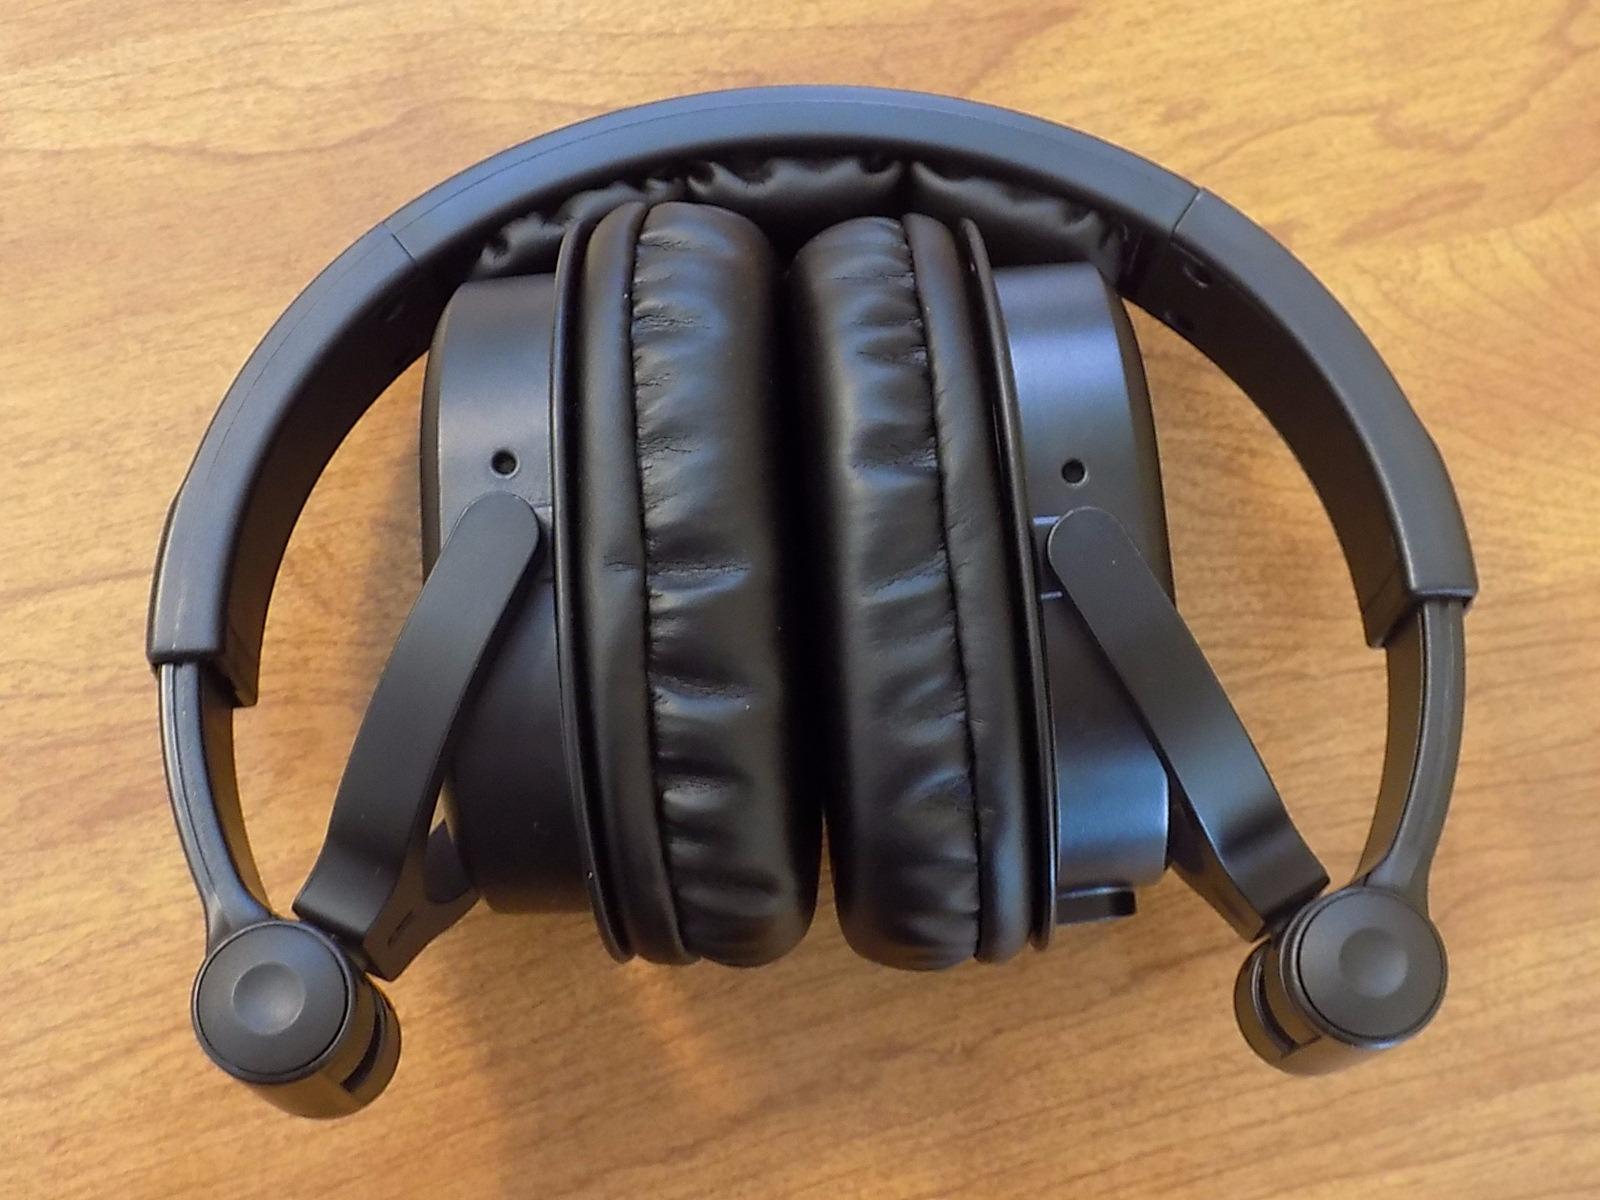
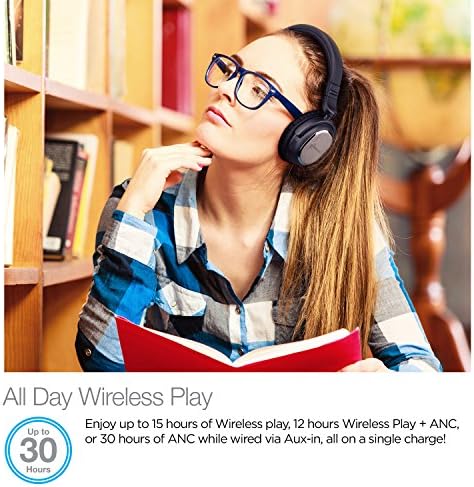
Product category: headphones
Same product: no